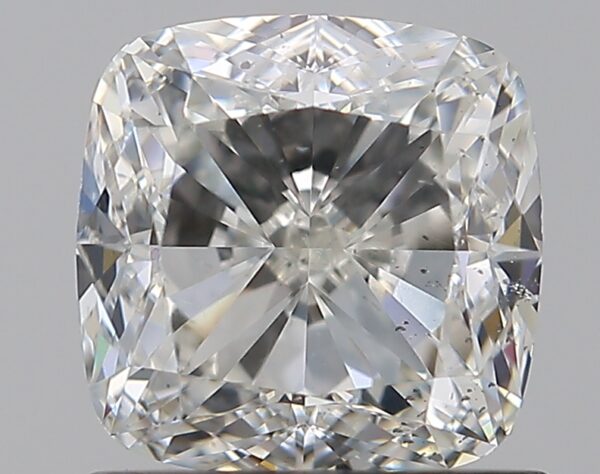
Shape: cushion
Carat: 1.29
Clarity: SI1
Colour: H
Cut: EX
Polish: EX
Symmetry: EX
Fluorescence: F
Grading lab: GIA
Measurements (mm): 5.95 x 5.95 x 4.04